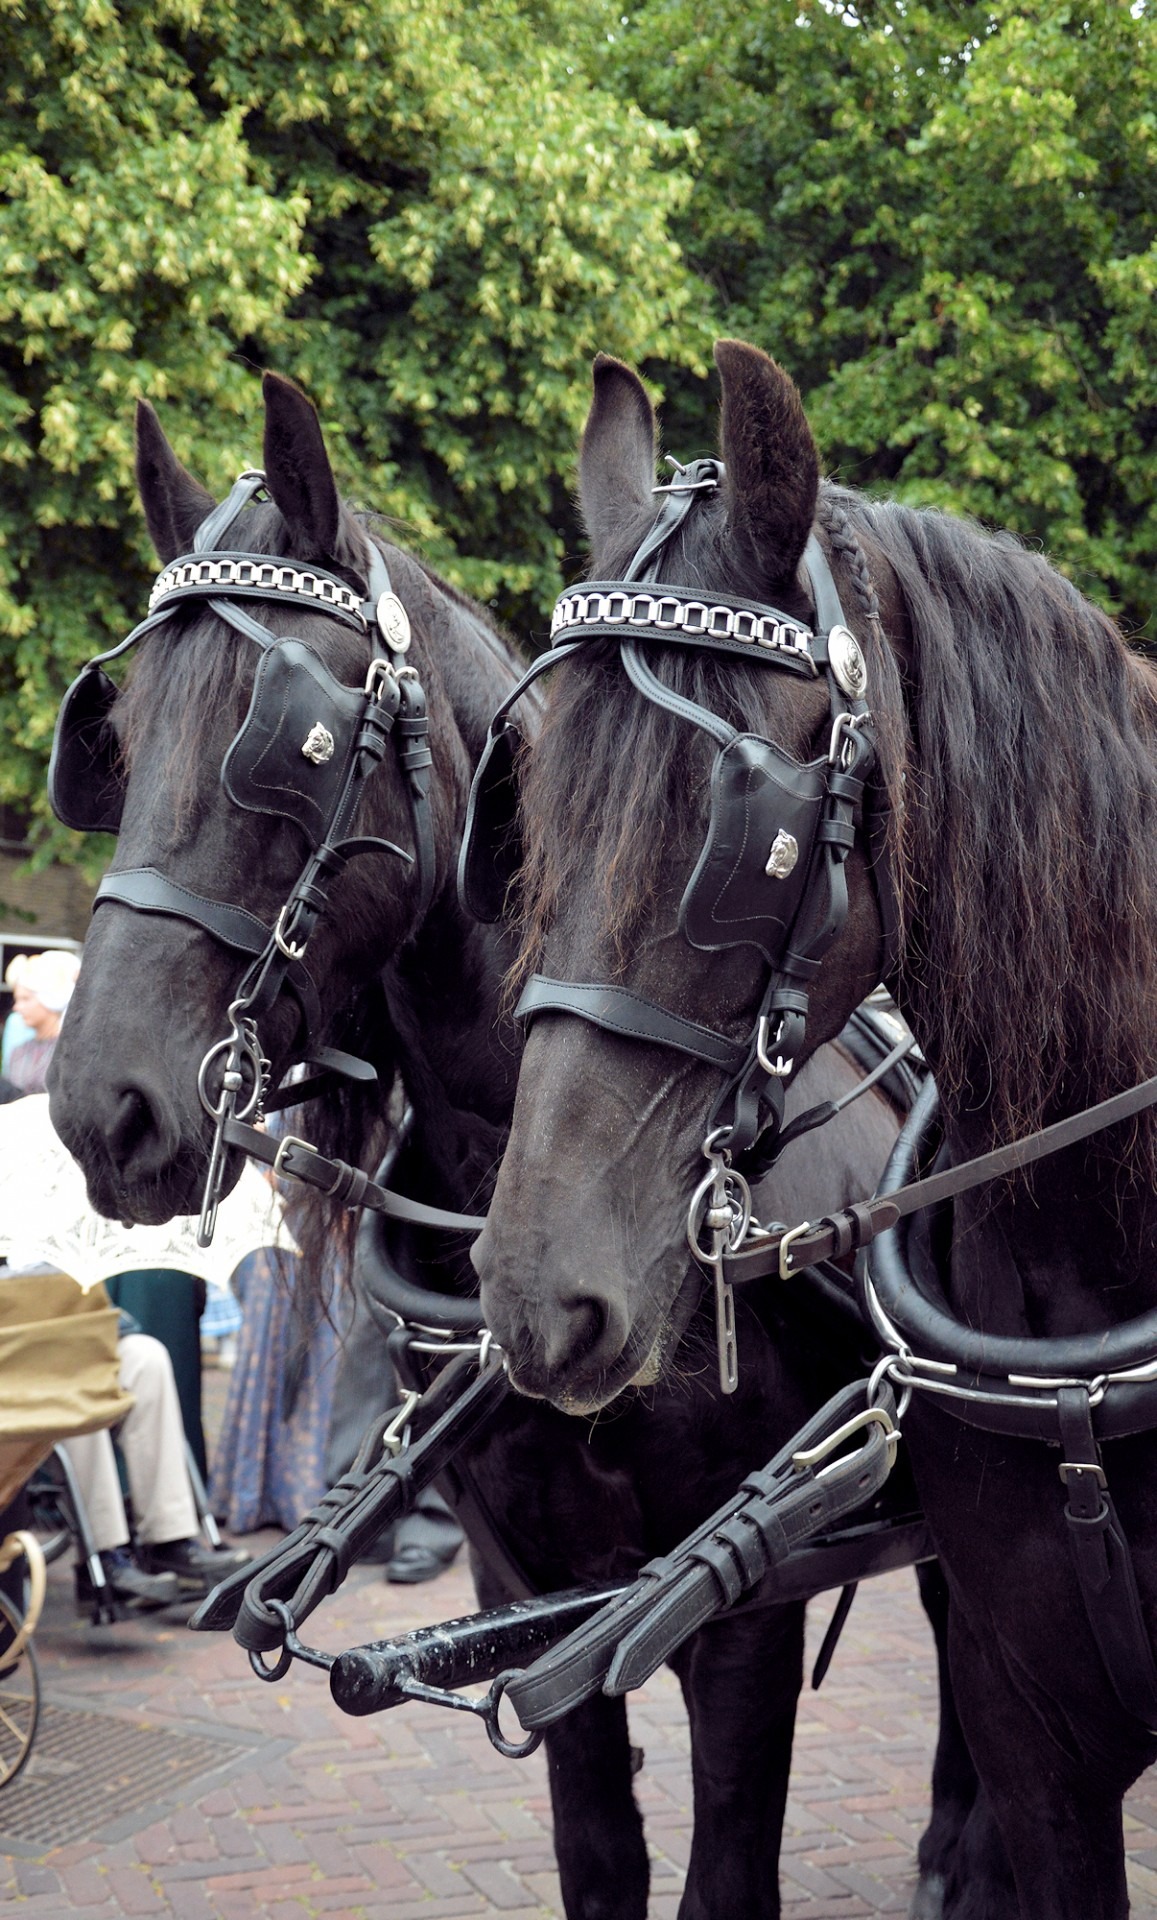
vintage, cart, animal, transportation, transport, vehicle, horse, couple, mammal, stallion, mane, bridle, horses, mare, carriage, coach, pack animal, horse like mammal, horse harness